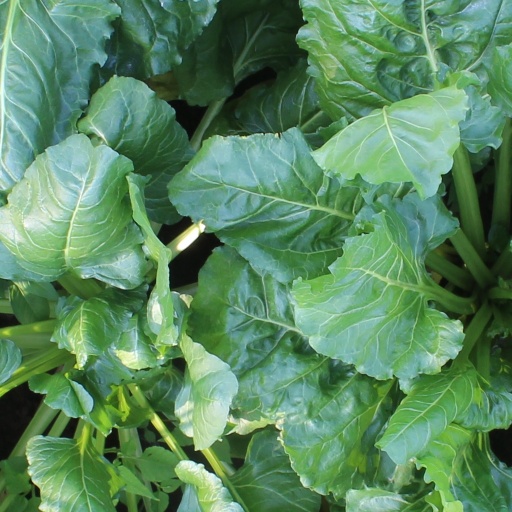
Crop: sugar beet